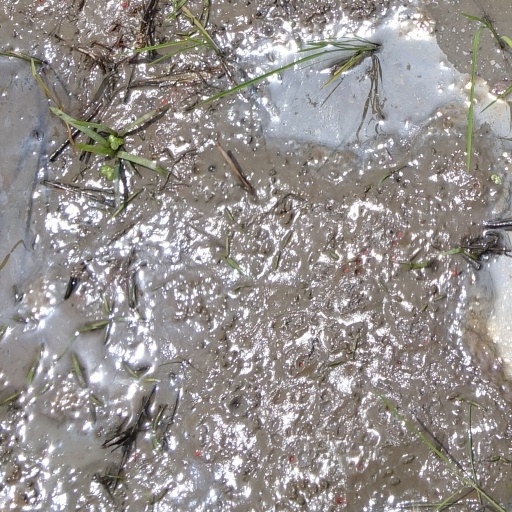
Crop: rice